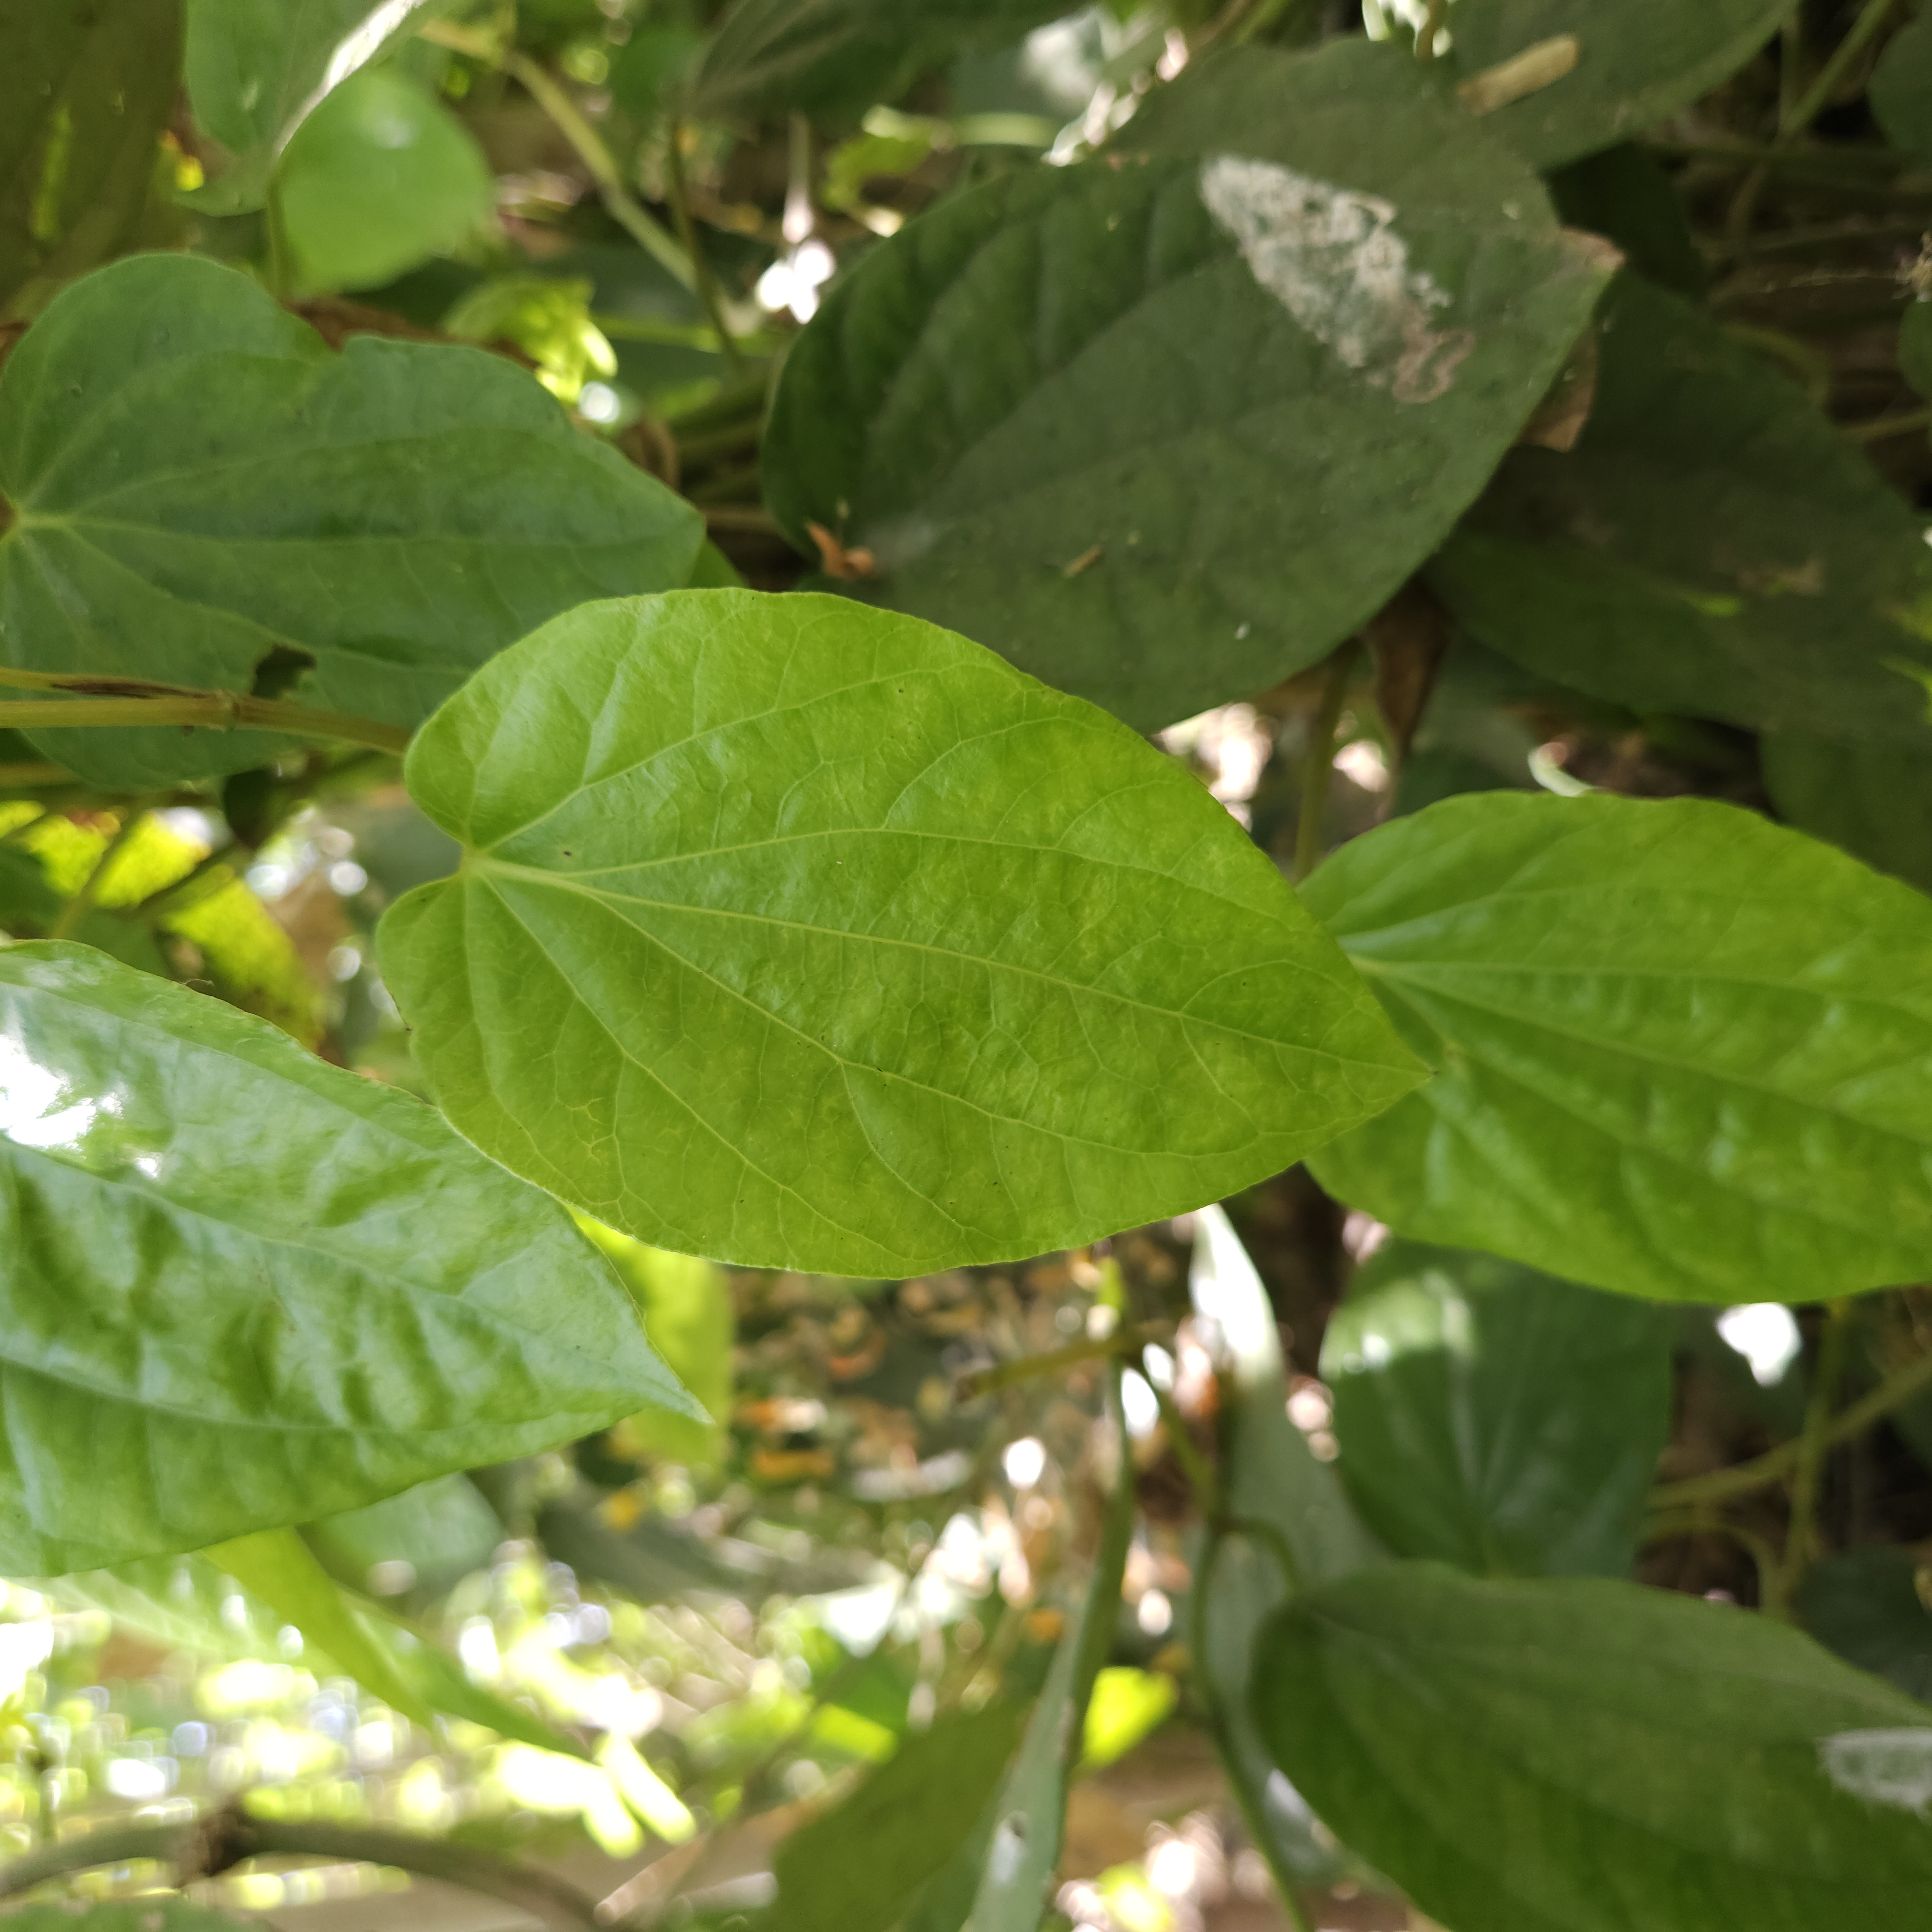
Label: Healthy